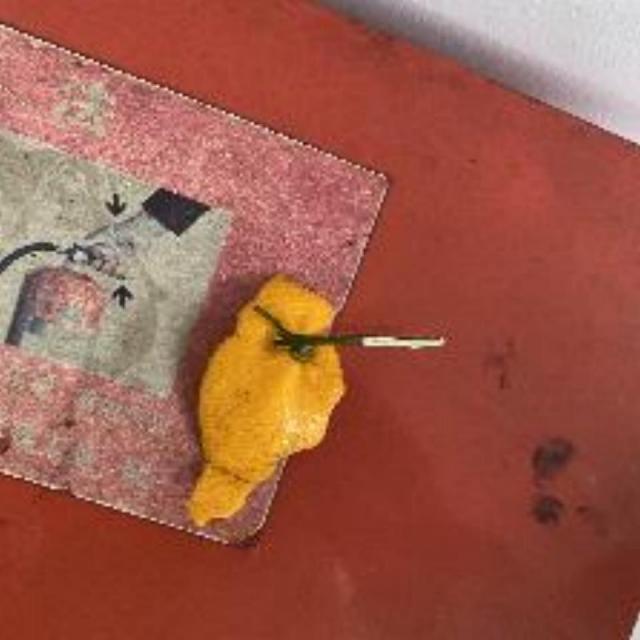
Label: peels